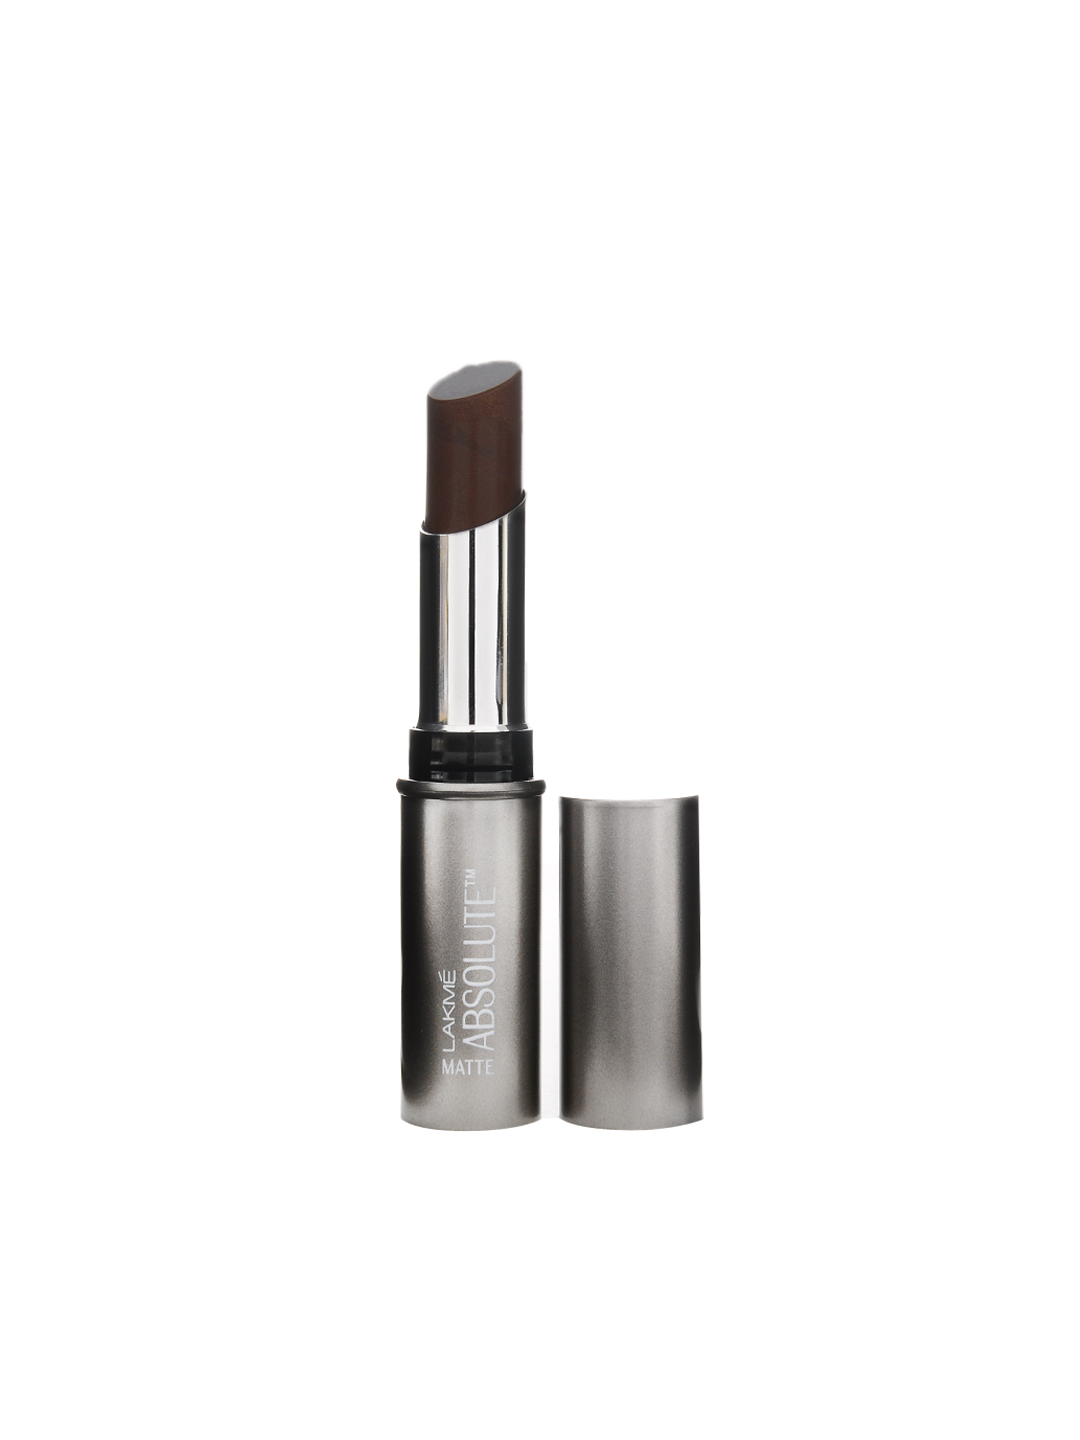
Lakme Absolute Matte Expresso Lipstick 55
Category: Personal Care / Lips / Lipstick
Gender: Women
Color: Brown
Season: Spring 2017
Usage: Casual